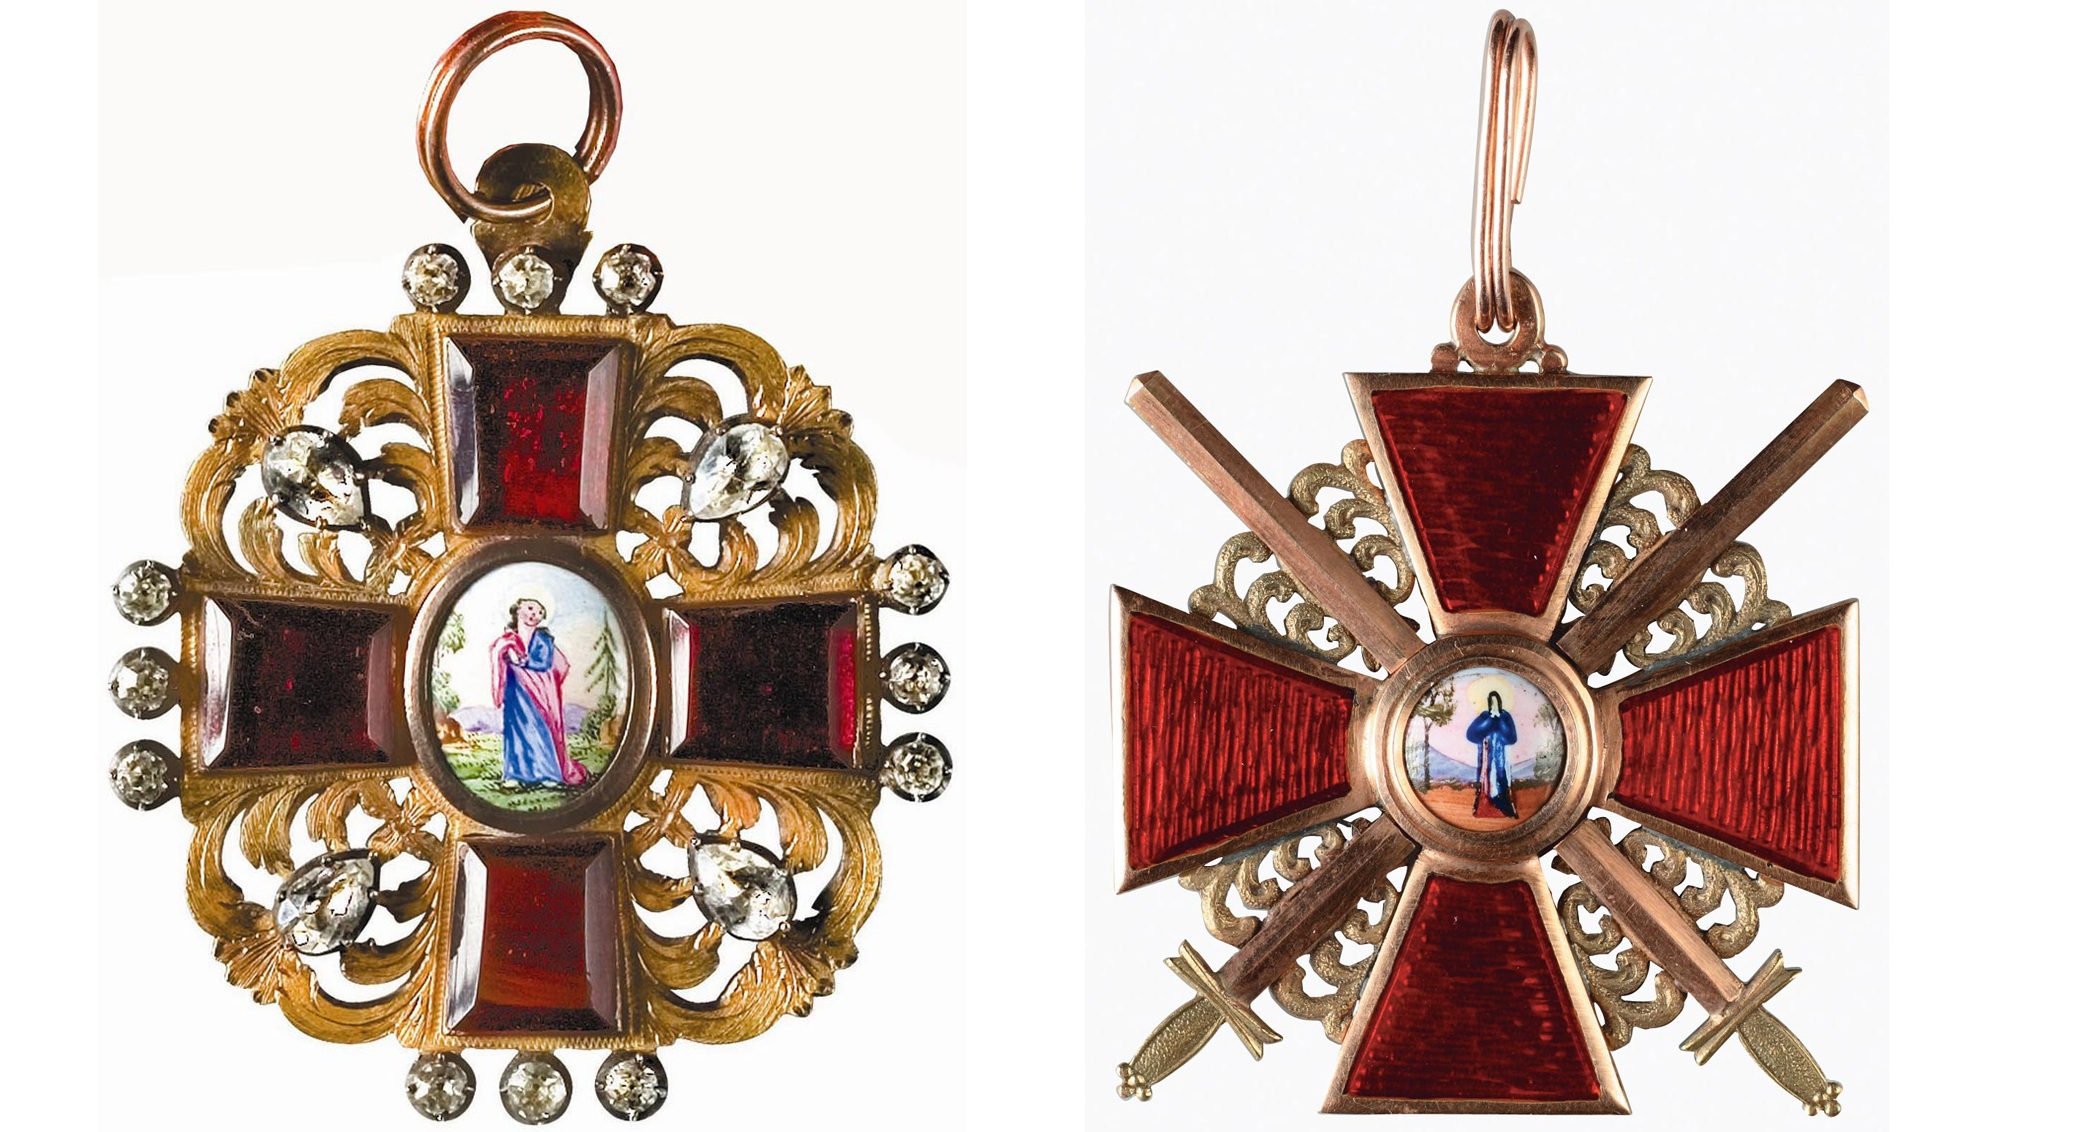
decoration, golden, collection, cross, jewelry, jewellery, decorative, history, imperial, russia, diamonds, hobby, award, pendant, enamel, gilding, valuable, russian empire order, royal award, russian order, for services to the fatherland, fashion accessory, crossed swords